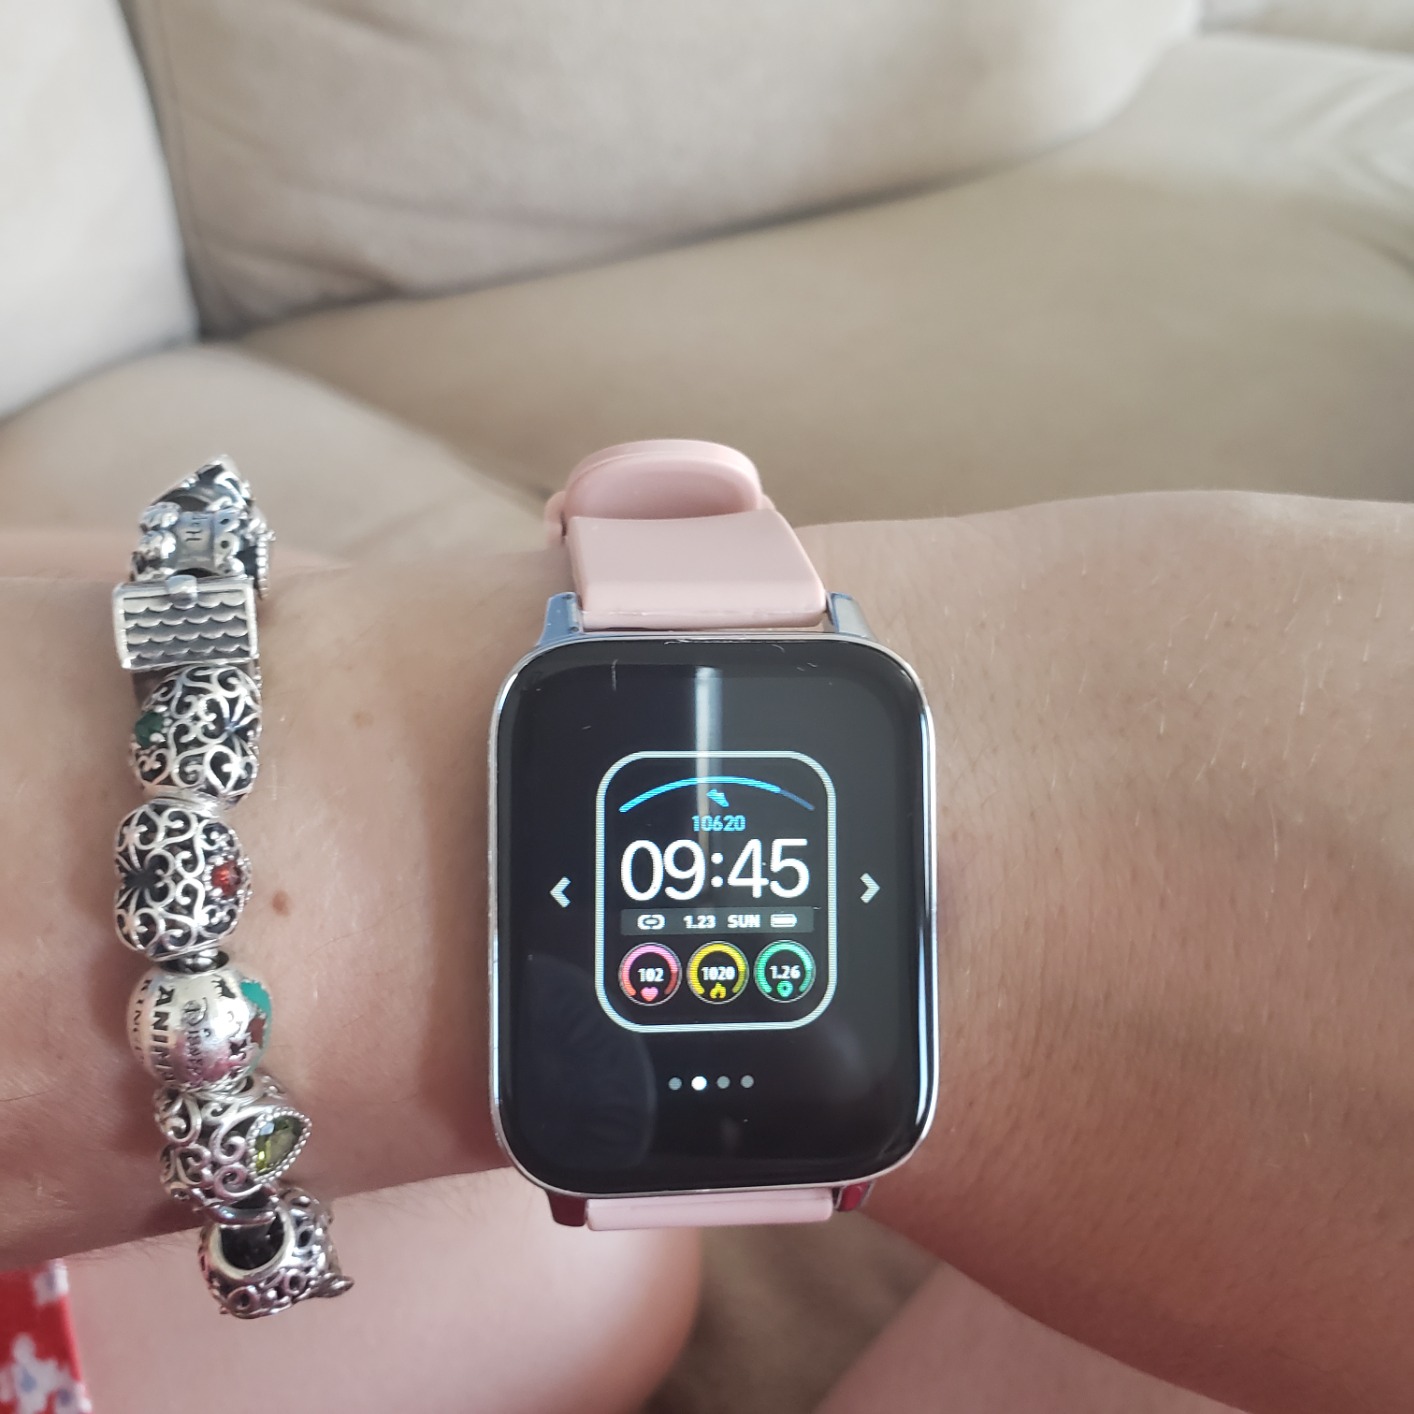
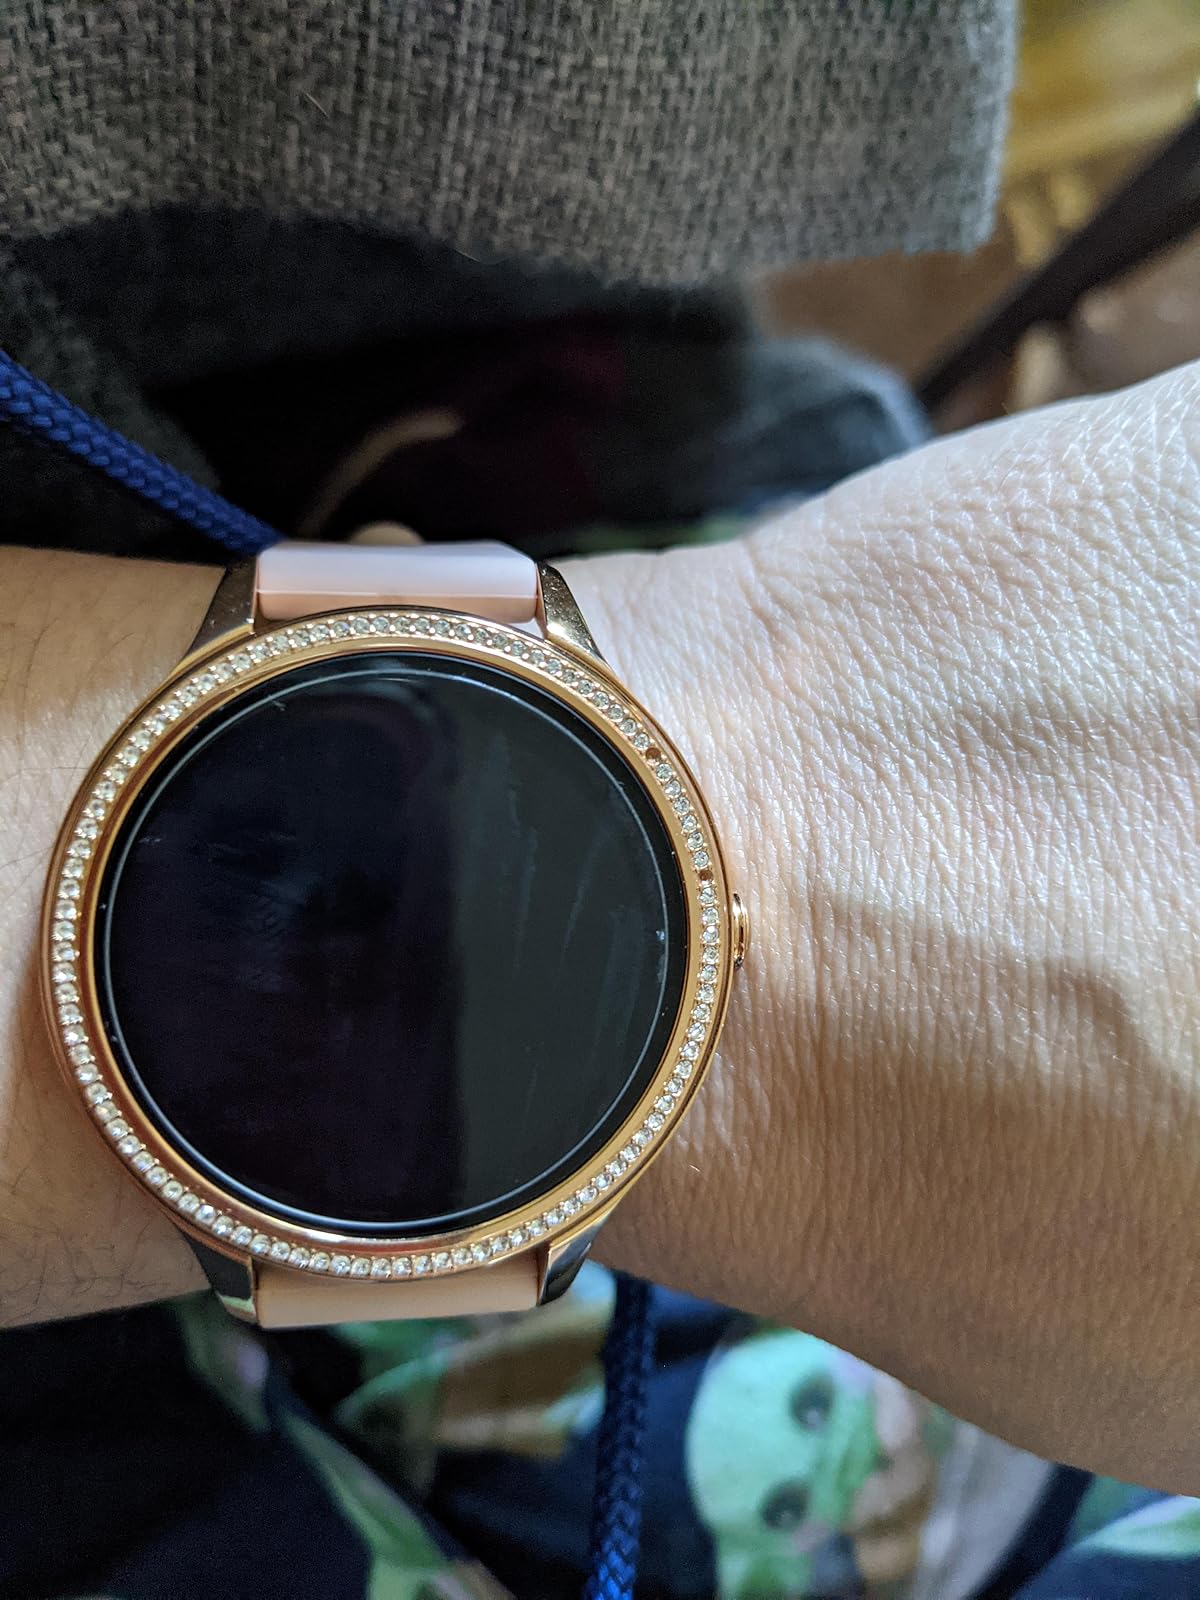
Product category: smartwatch
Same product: no